Matisse Thybulle

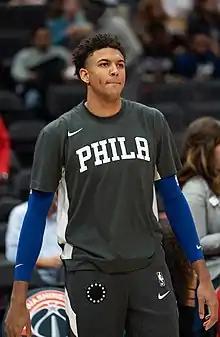
Thybulle with the Philadelphia 76ers in 2019

Matisse Vincent Thybulle (born March 4, 1997) is an Australian-American professional basketball player for the Portland Trail Blazers of the National Basketball Association (NBA). He was selected in the first round of the 2019 NBA draft by the Boston Celtics before being traded to the Philadelphia 76ers the following day. Thybulle was named to the NBA All-Defensive Second Team as a member of the 76ers in 2021 and 2022. He was traded to the Trail Blazers in 2023.